Minneapolis Scottish Rite Temple

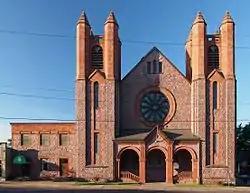
The building from the north

The Scottish Rite Temple, formerly the Fowler Methodist Episcopal Church, is a historic church building in the Lowry Hill neighborhood of Minneapolis, Minnesota, United States. It was designed by architects Warren H. Hayes and Harry Wild Jones. The original portion, the rear chapel, was designed by Warren H. Hayes and built in 1894. When the congregation expanded and more funds were available, Harry Wild Jones designed an addition that expanded it to a much larger structure. This was completed in 1906.